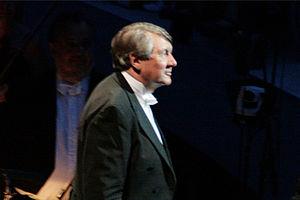
Michel Plasson dirigeant Faust aux Chorégies d'Orange 2008
Les Chorégies d’Orange sont un festival d’opéra et de musique classique créé originellement en 1869 et sous sa forme actuelle en 1971. Il a lieu chaque été, en juillet et en août, au théâtre antique d’Orange.